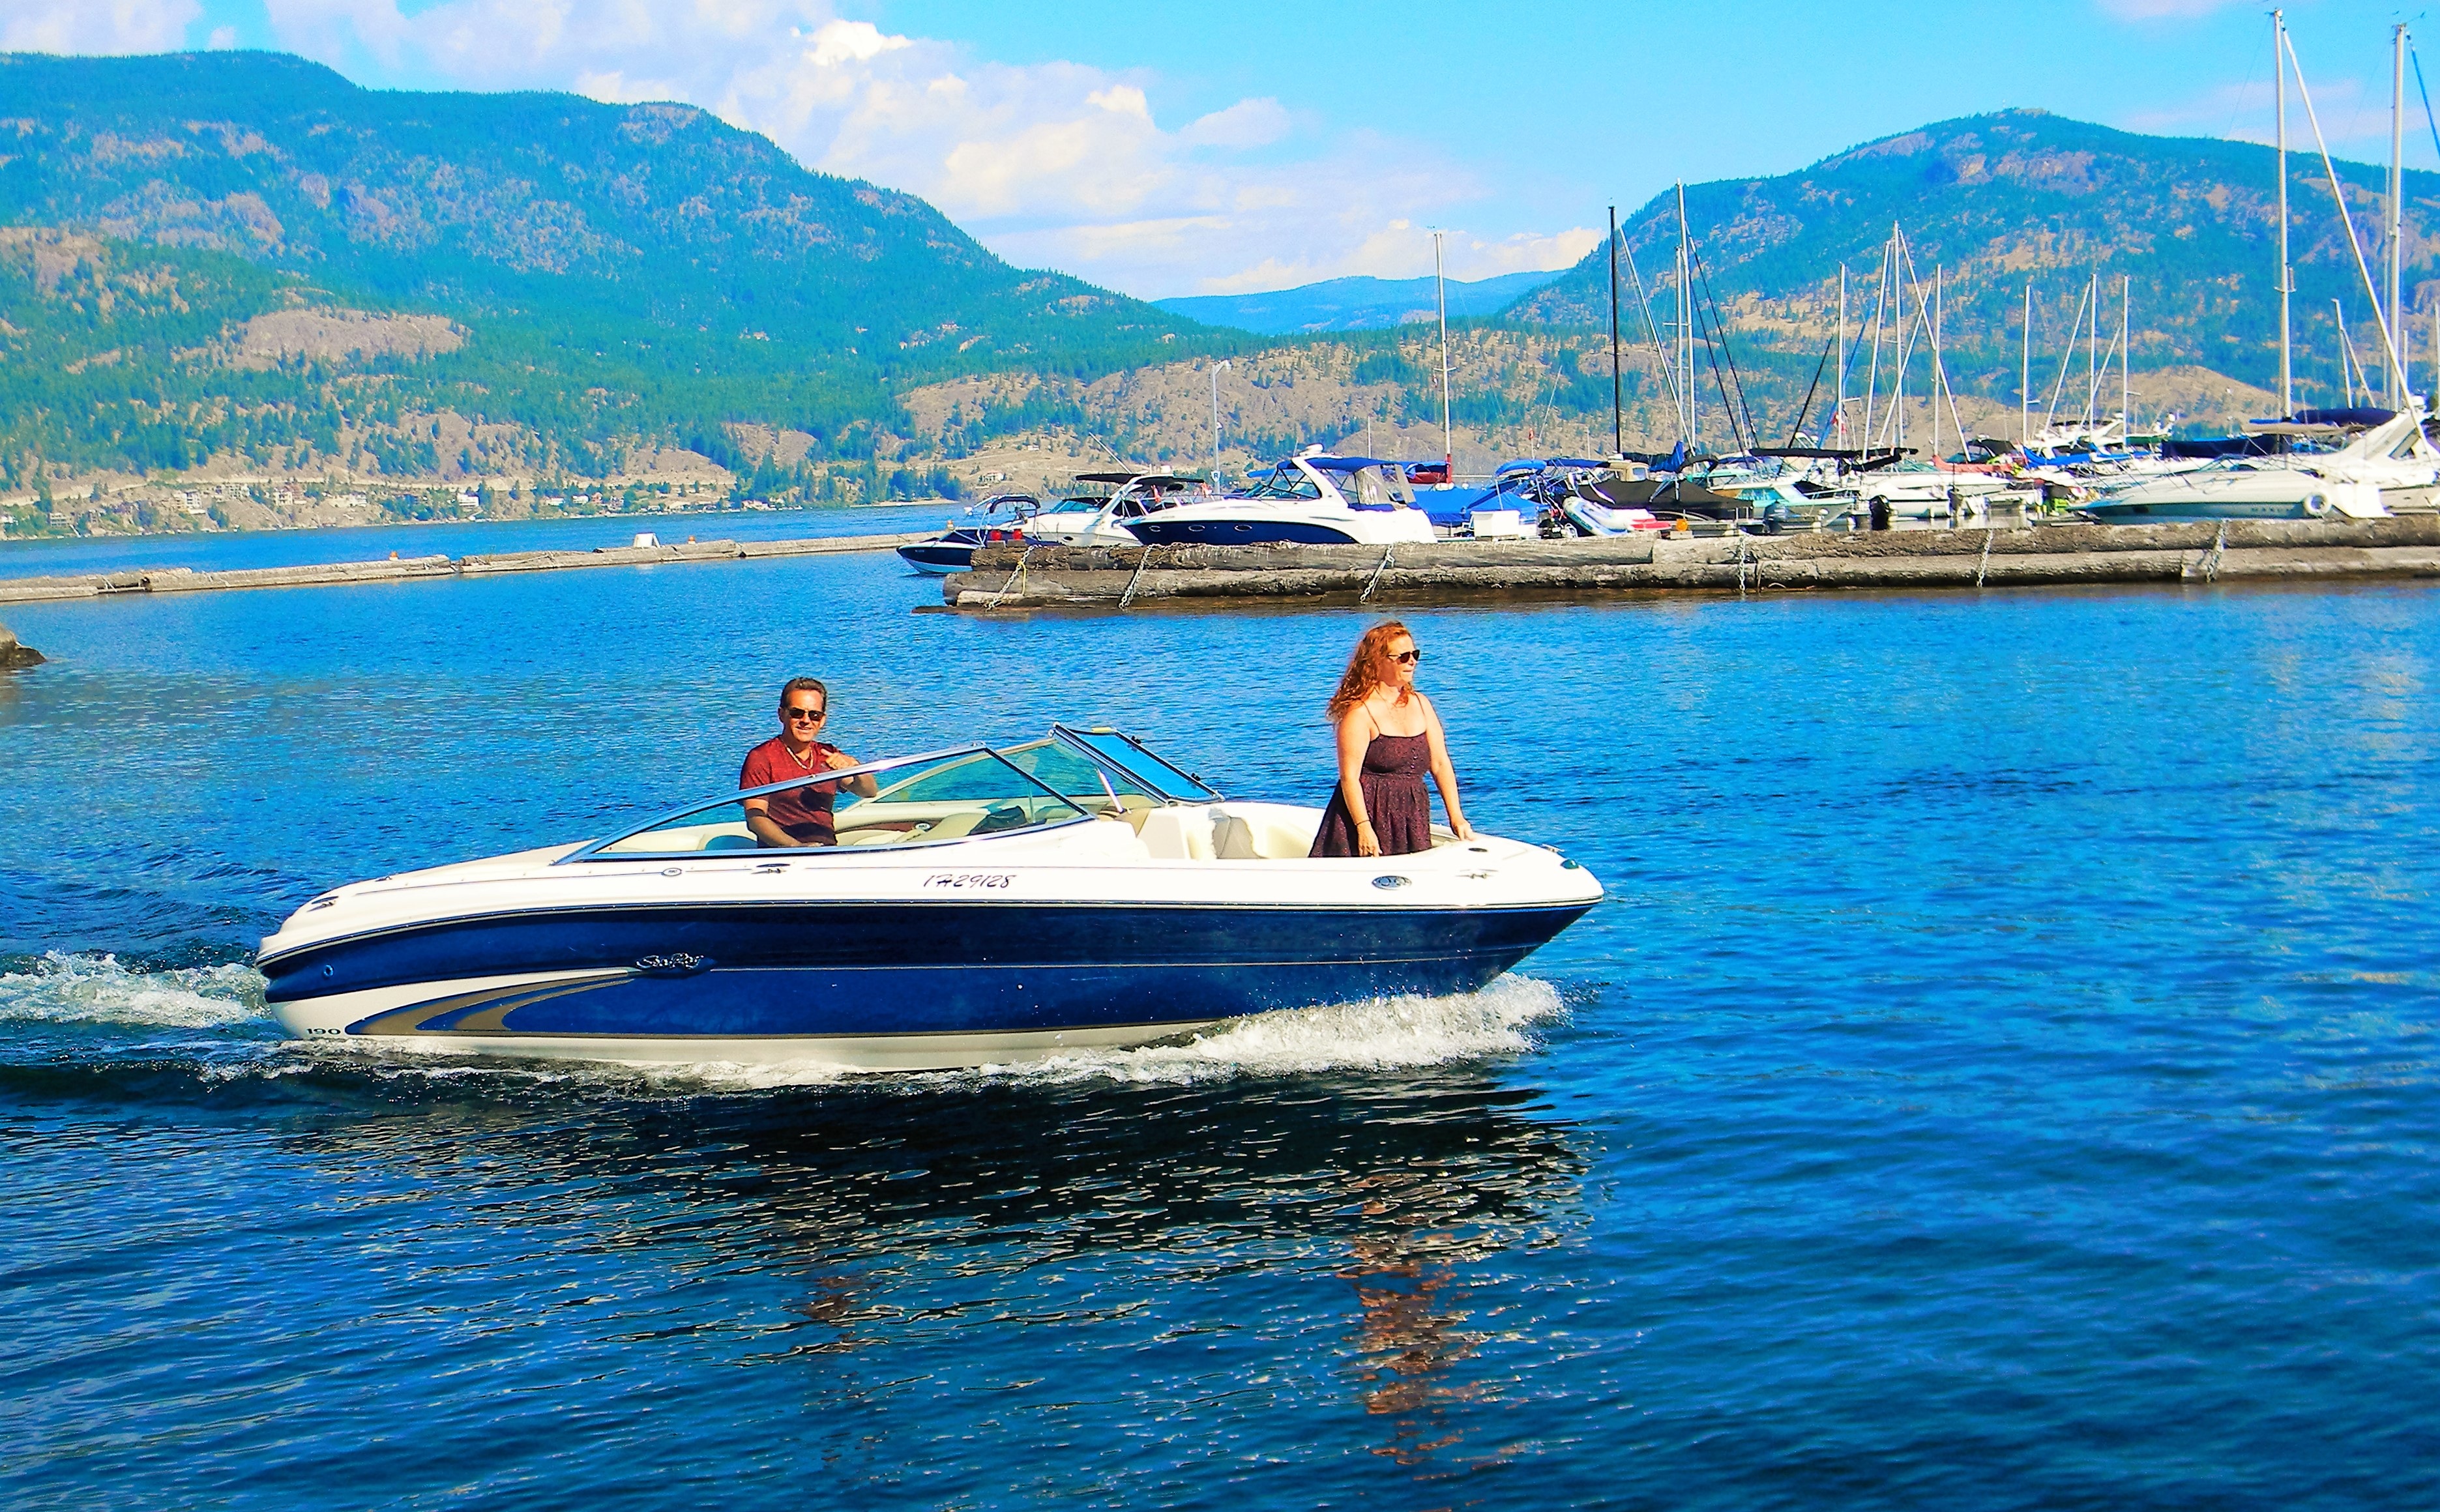
beach, sea, sun, boat, lake, summer, vacation, travel, vehicle, yacht, bay, lifestyle, leisure, motorboat, outdoors, fun, happy, boating, okanagan, watercraft, summer vacation, watercraft rowing, powerboating